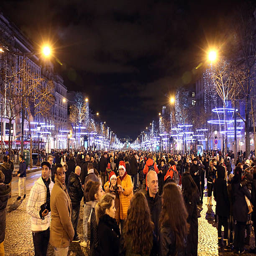
people celebrate new year 's eve .